Co-op City, Bronx

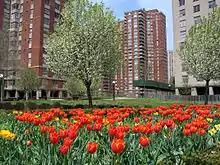
View from corner of Asch Loop/Co-op City Boulevard in 2006

The construction of the community was financed with a mortgage loan from New York State Housing Finance Agency (HFA). The complex defaulted on the loan in 1975 and has had ongoing agreements to pay back HFA.